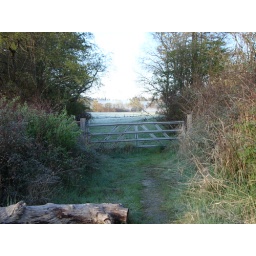
It starts down in the valley... then continues on a bike trail following the route of an old train line